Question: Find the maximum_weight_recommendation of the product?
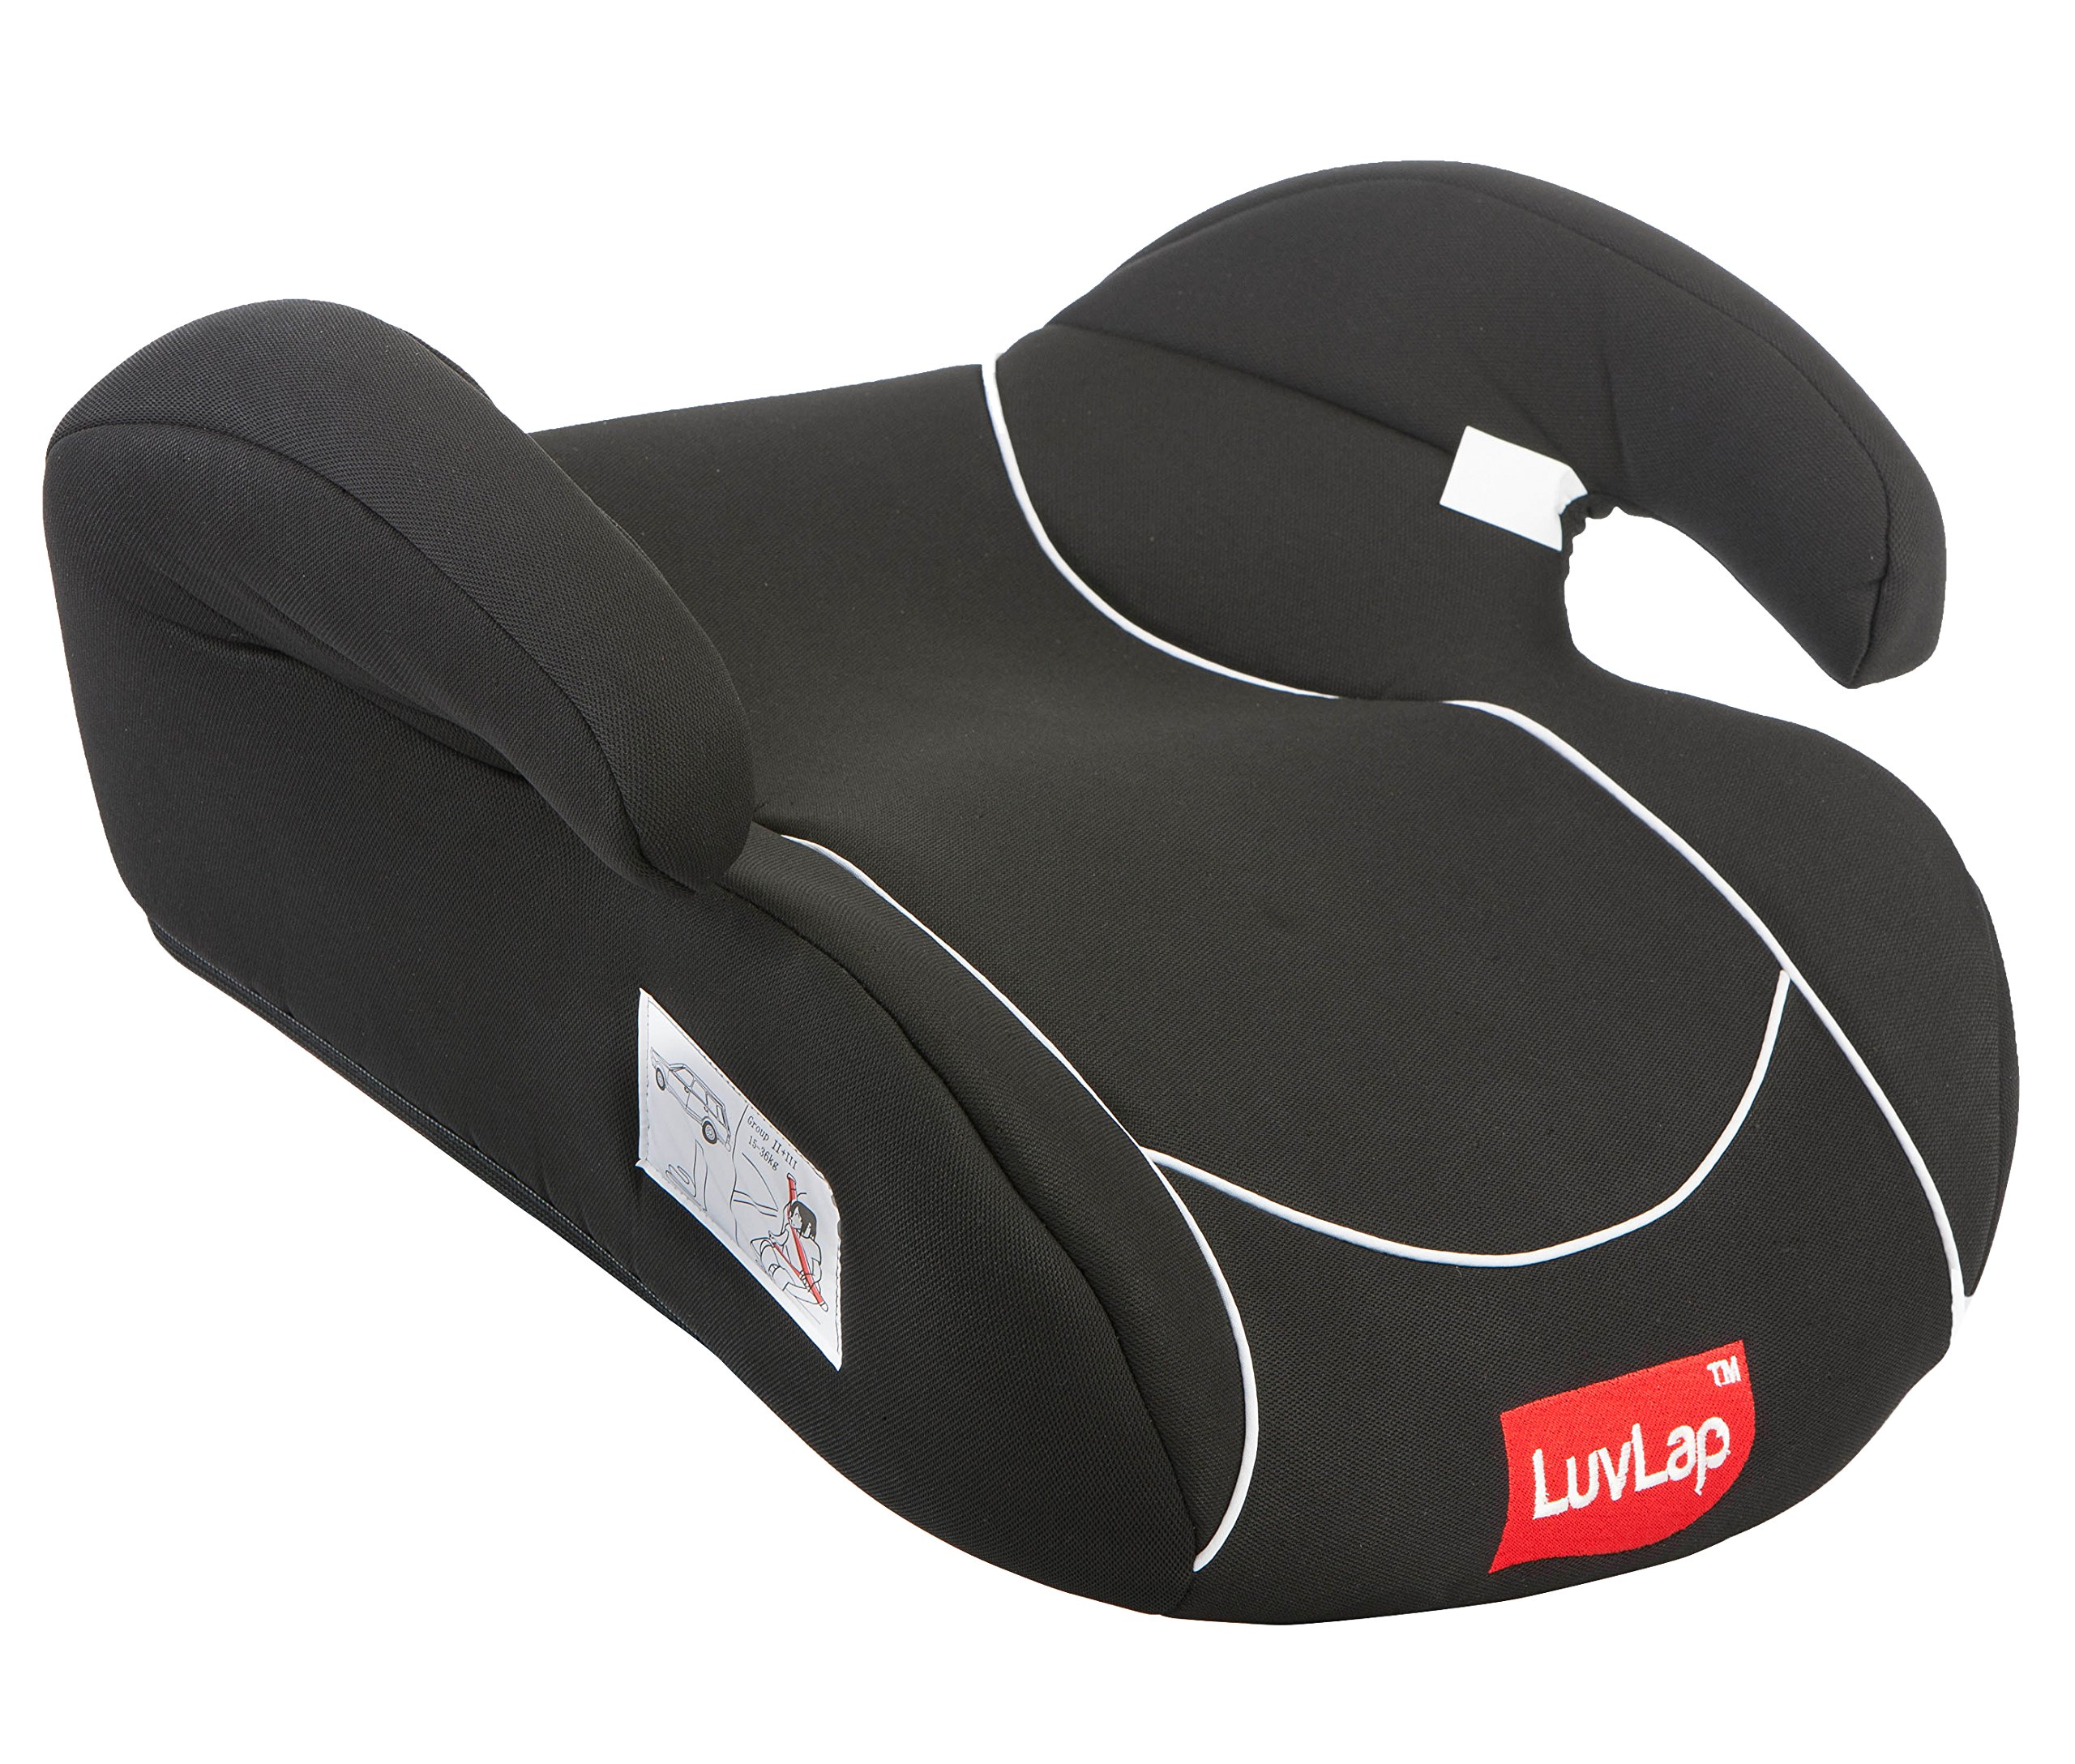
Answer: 15 kilogram to 36 kilogram